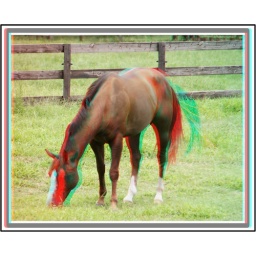
3D horse outstanding in his field